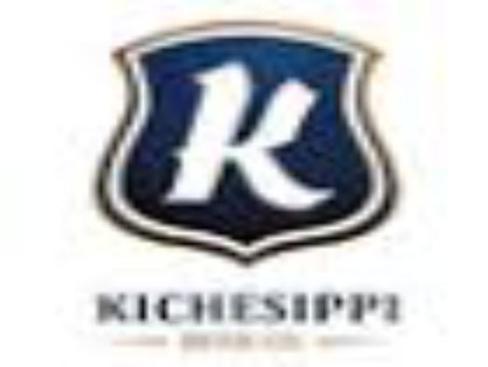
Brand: kichesippi-2
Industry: Food